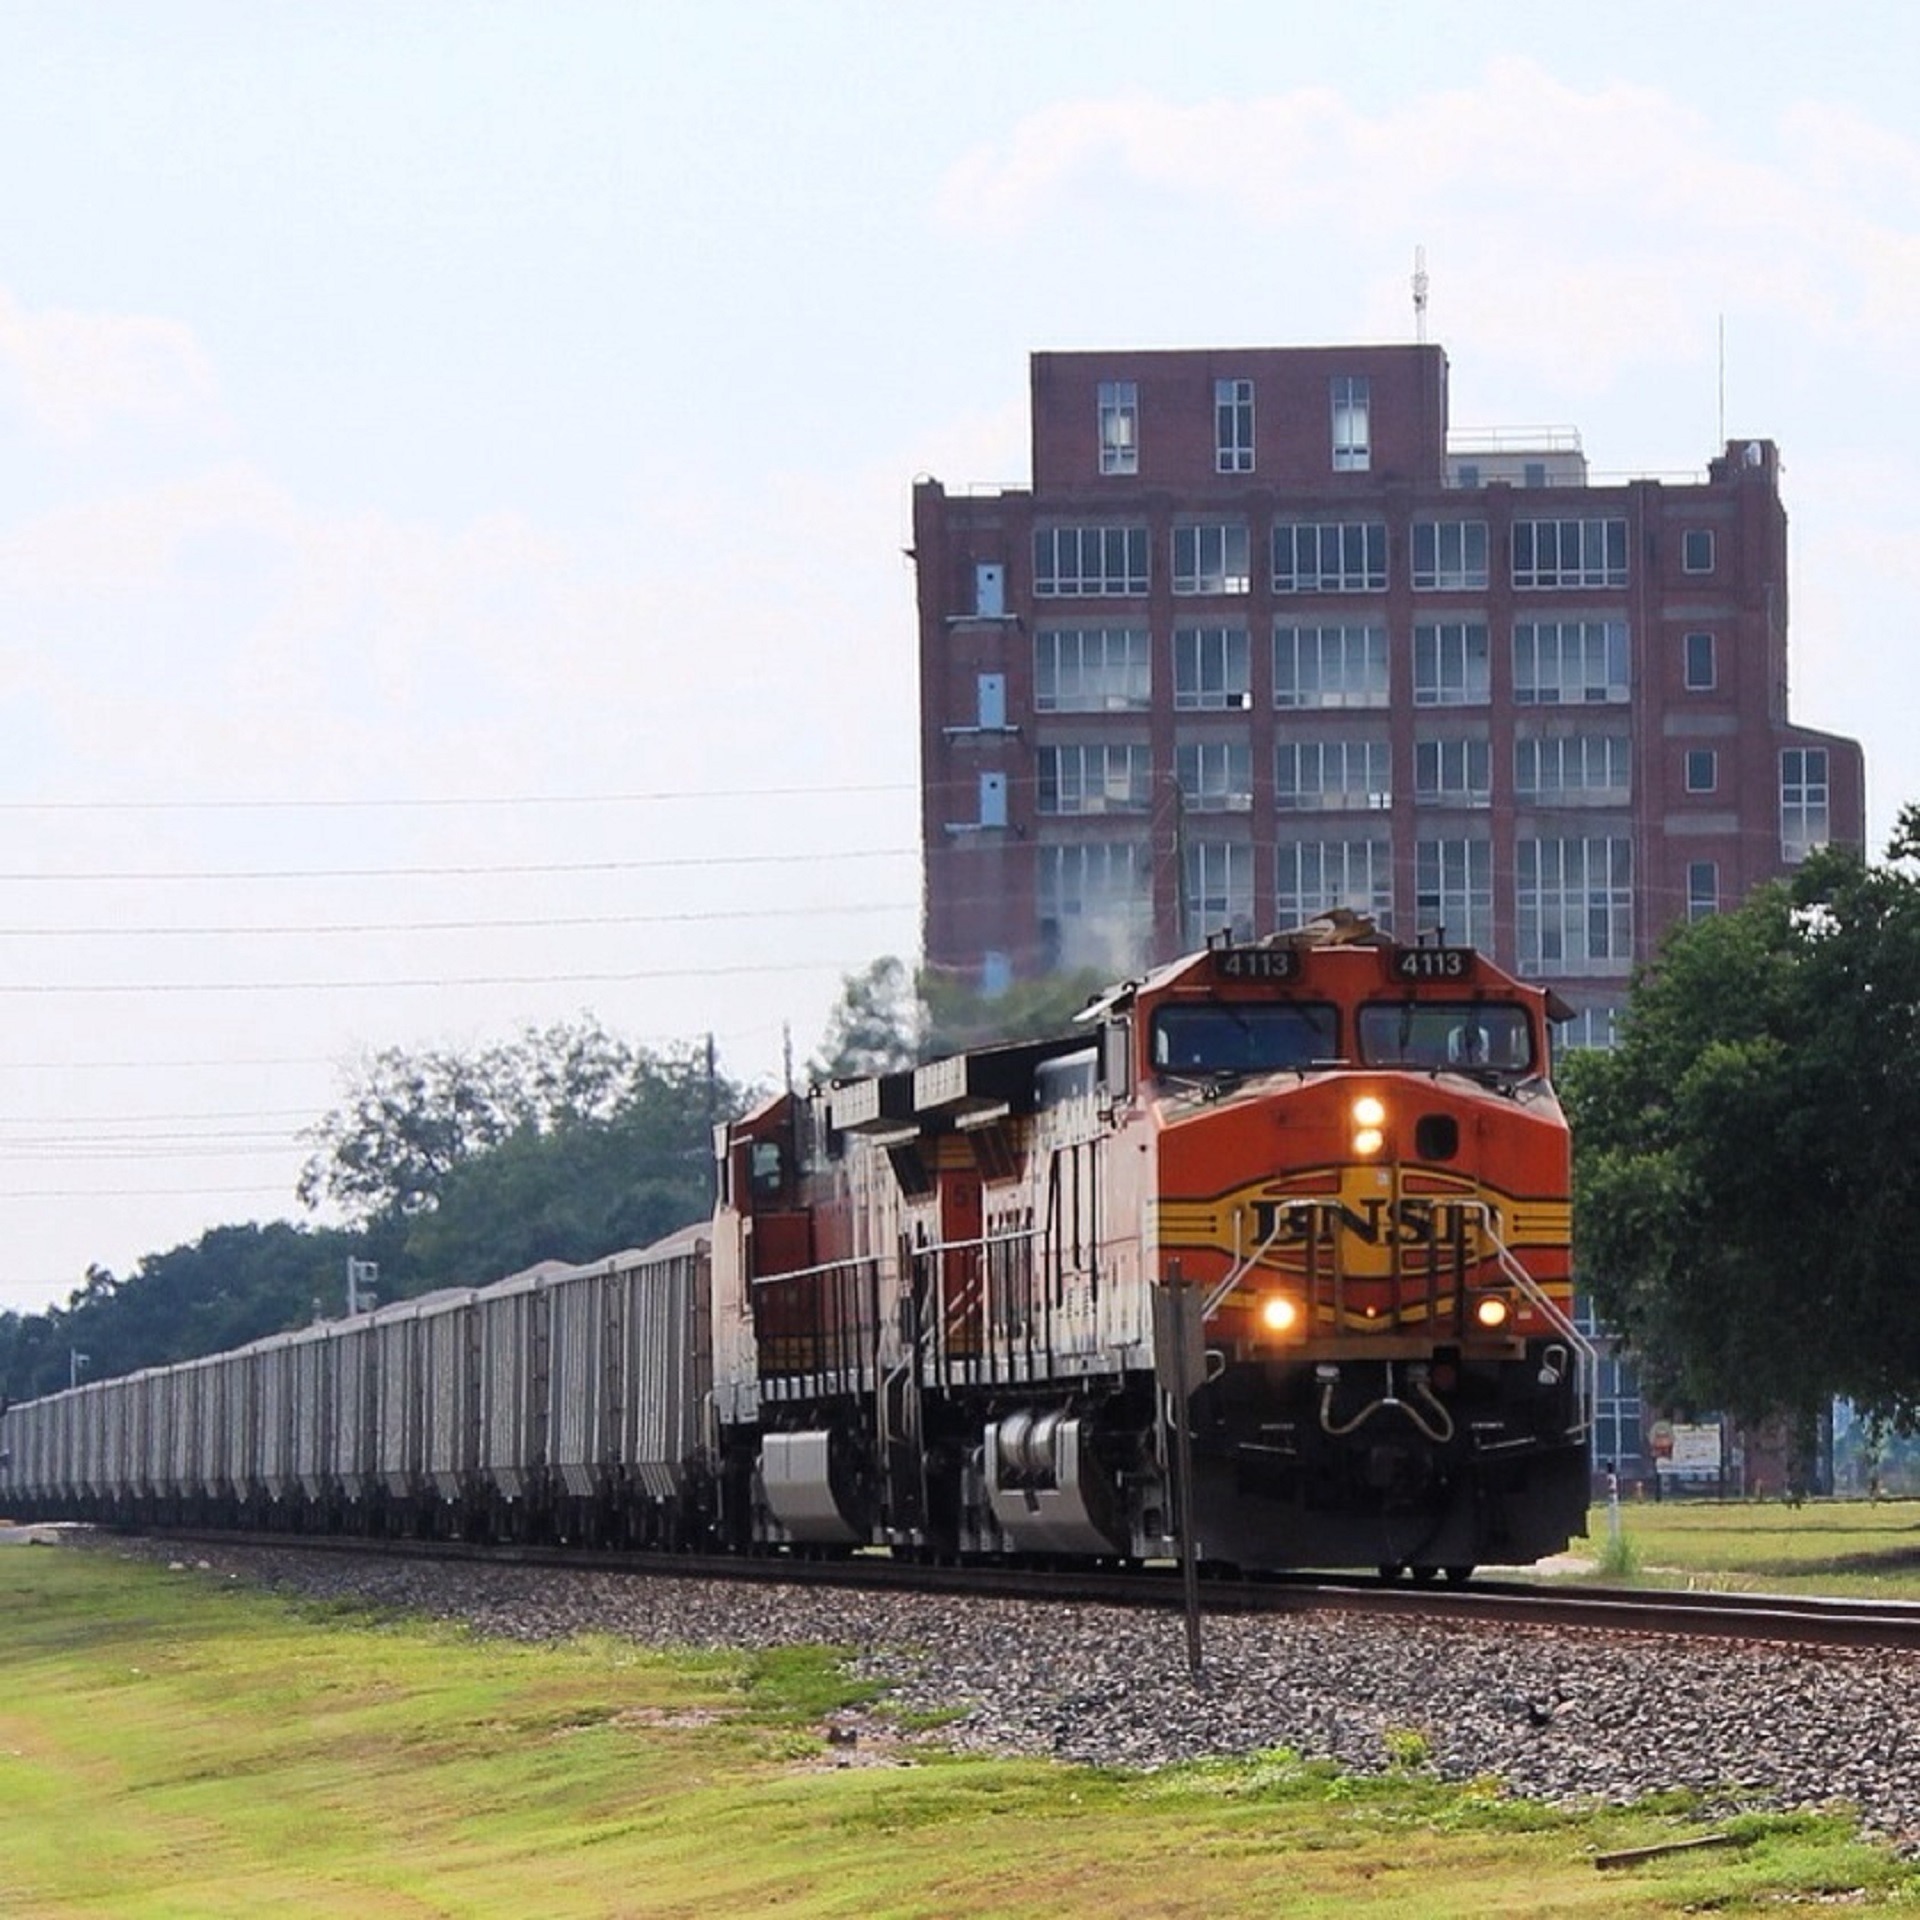
track, railroad, rail, train, transport, vehicle, movement, tracks, locomotive, train tracks, rail transport, railroad tracks, land vehicle, rolling stock, railroad car, passenger car